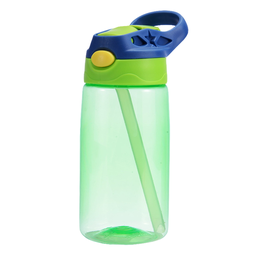
Label: plastic